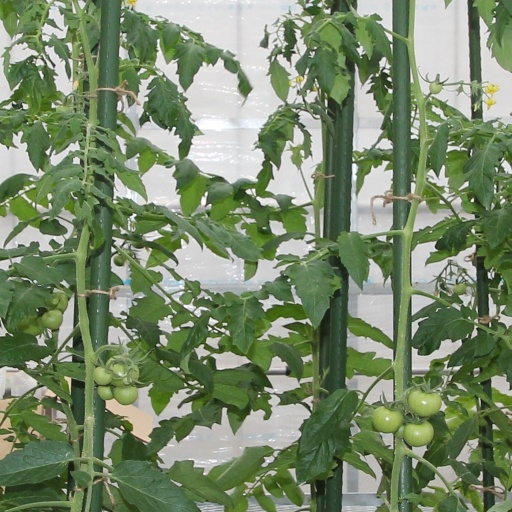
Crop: tomato